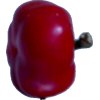
Label: red_pepper